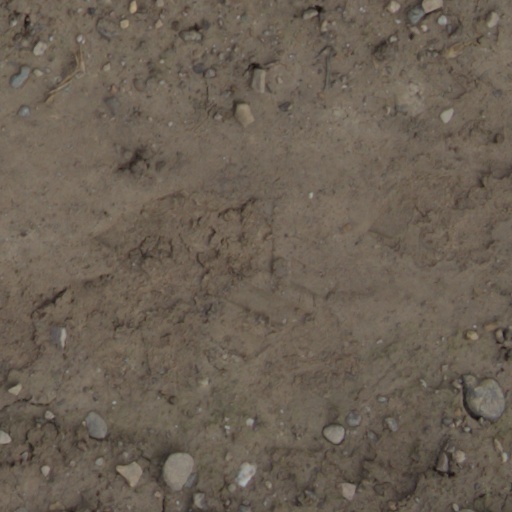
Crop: wheat